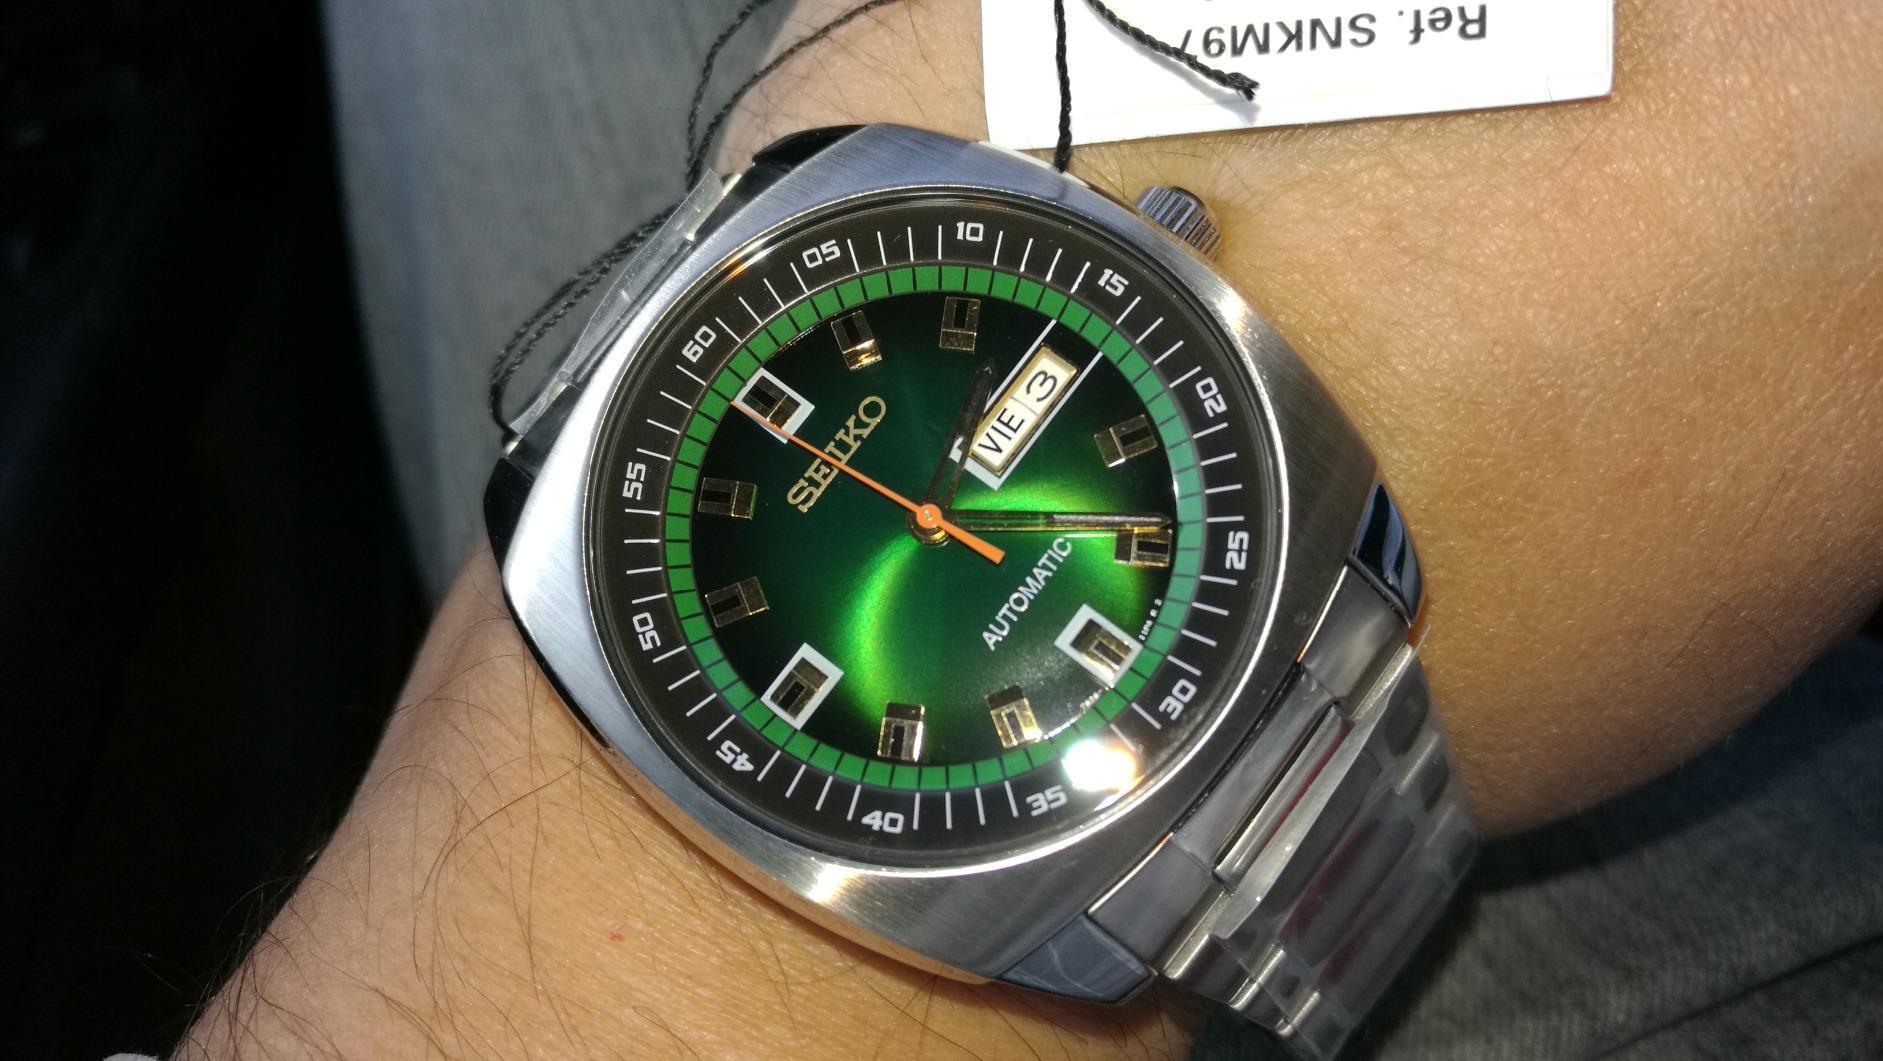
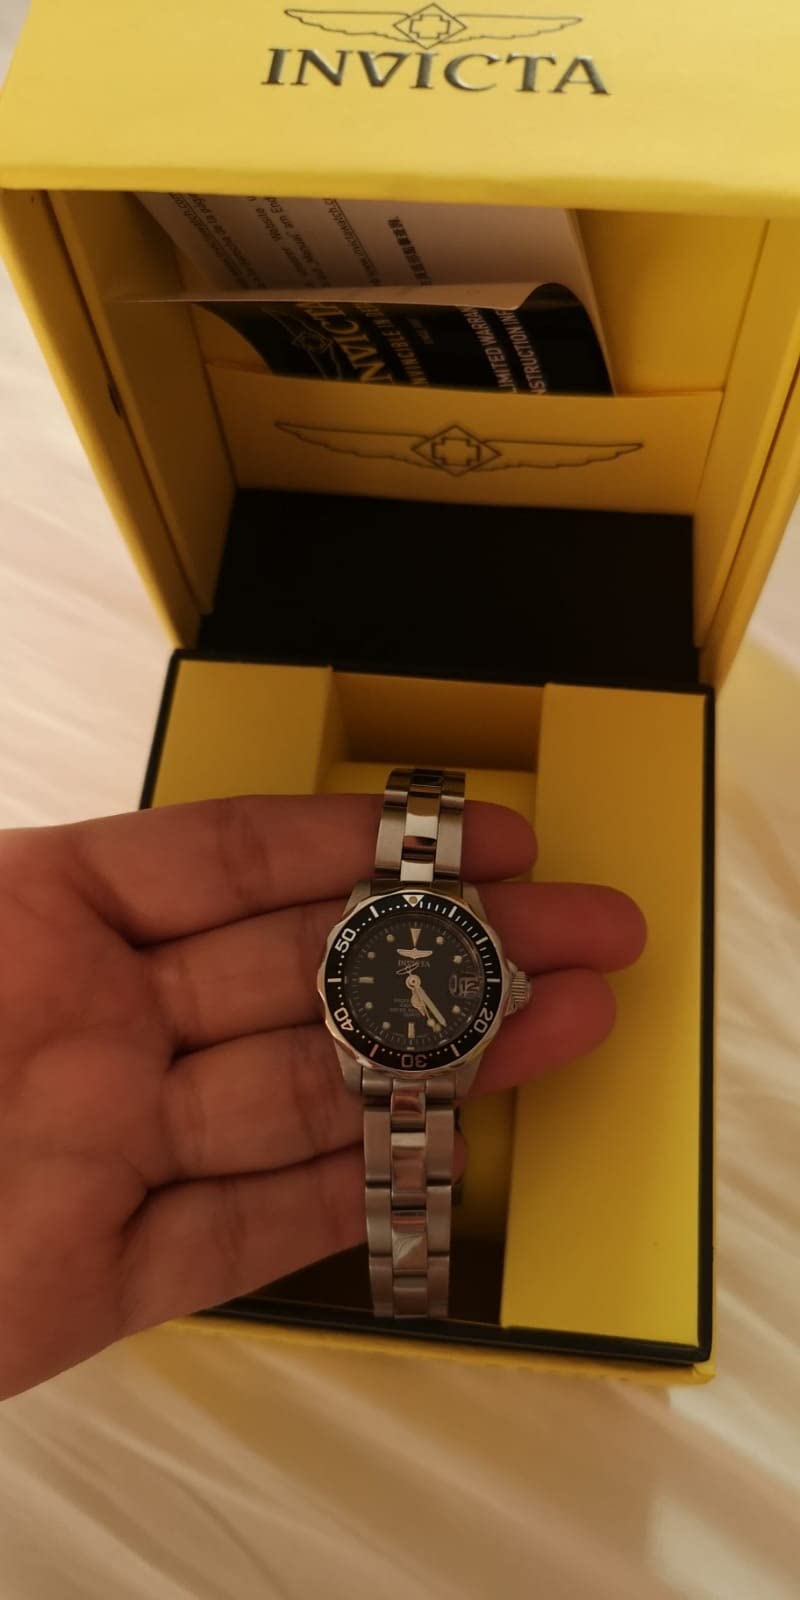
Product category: accessories_watch
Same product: no